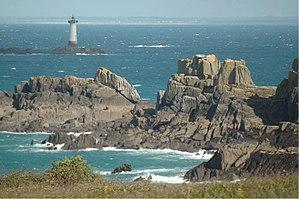
Cet article décrit la géographie de la Bretagne des points de vue physique, humain et régional. La Bretagne est une péninsule qui se trouve à l’ouest de la France. Sa position et sa dimension jouent un rôle important dans son climat, son territoire et son organisation territoriale.
Le phare de la Pierre-de-Herpin indique l'entrée de la baie du mont Saint-Michel. Situé au large de la pointe du Grouin, sur la roche de la Pierre-de-Herpin, ce phare en mer compte cinq étages. Demandé dès les années 1850, il est mis en service le 1ᵉʳ octobre 1882.
La pointe du Grouin est la pointe la plus au nord de Cancale qui offre une vue inédite sur la partie sud du Mont Saint-Michel. Dans son prolongement se trouve le Phare de la Pierre-de-Herpin. Ce site de la Côte d'Émeraude accueille entre 600 000 et un million de visiteurs, les années de Route du Rhum dont la pointe sert à tracer la ligne de départ.
La liste des sites classés d'Ille-et-Vilaine présente les sites classés du département d'Ille-et-Vilaine.